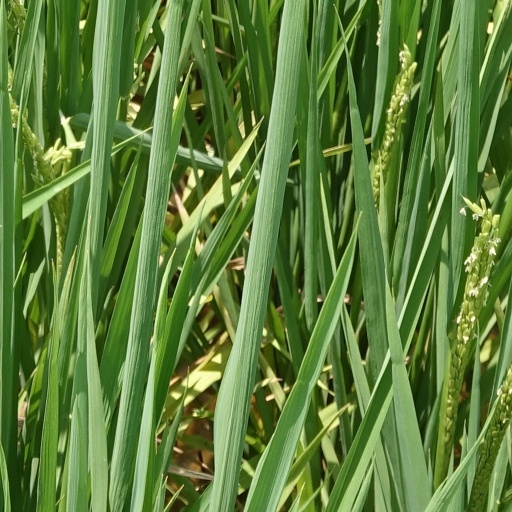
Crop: rice